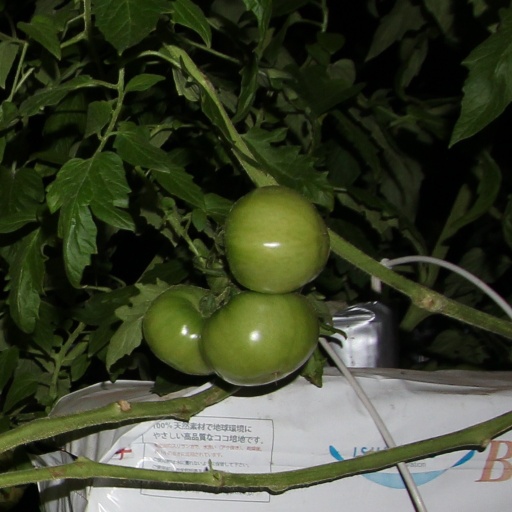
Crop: tomato